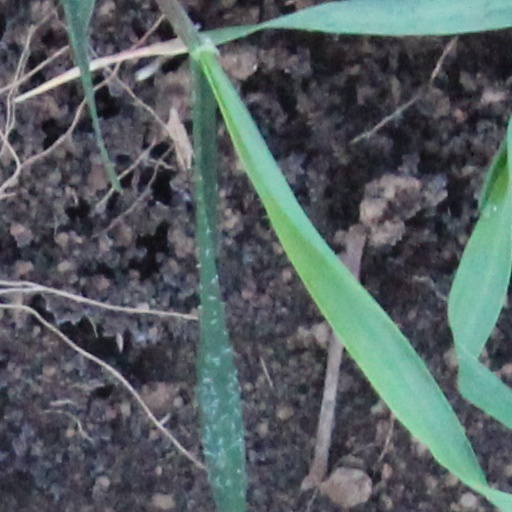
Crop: wheat